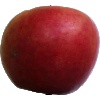
Label: apple_crimson_snow